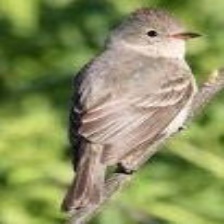
Species: NORTHERN BEARDLESS TYRANNULET
Scientific name: CAMPTOSTOMA IMBERBE